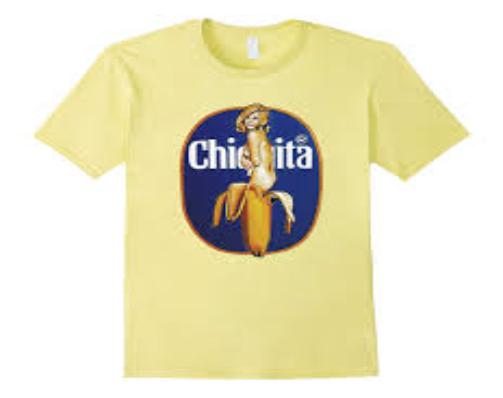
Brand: Chiquita
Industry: Clothes